List of Warrior Nun Areala characters

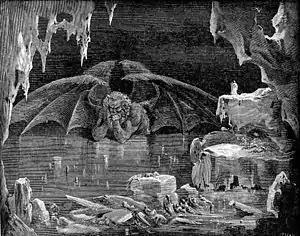
Satan chained in the deepest pits of Hell and gnawing the skull of Judas. Picture by Gustave Doré for Dante's "Divine Comedy".

Satan is the source of all evil. Also known as Lucifer, the Devil, the Evil One, the Father of Lies, the Father of Misery, the Source of All our Woes, the Sower of Discord, the King of Hell, the Arch-Fiend, the Enemy, he is the chief villain and behind-the-scenes mastermind of all evil in the "Warrior Nun Areala" universe.